Feldberg (Black Forest)

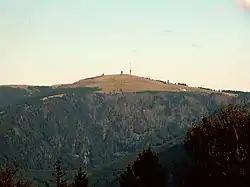
Feldberg

The mountain's bedrock of gneiss is around one billion years old. The Feldberg region was uplifted three times and then eroded again. What exists today can be called the "third Feldberg". The "first Feldberg" was formed in the Precambrian as part of an orogen and was then completely eroded away. The "second Feldberg" arose during the Devonian and Carboniferous, as part of the Variscan orogeny. It, too, was eroded away, and, during the Mesozoic and Early Triassic, beds of Bunter sandstone, Muschelkalk, Keuper, Lias, Dogger and Malm were deposited in the resulting sedimentation space. Some of these sediments are maritime deposits from intercontinental oceans; the others are of continental origin. The "third" and current Feldberg was formed during the Alpine orogeny in the Tertiary. Since then these sediments have been steadily removed through water processes and aeolian erosion, and today little but the bedrock remains.